Jos Volders

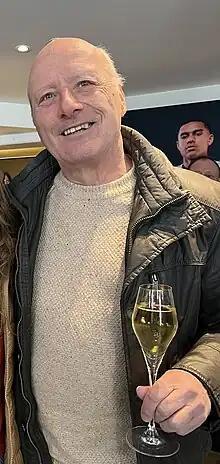

Jos Volders (born 30 December 1949, in Kwaadmechelen) is a Belgian former footballer who played as a left back.